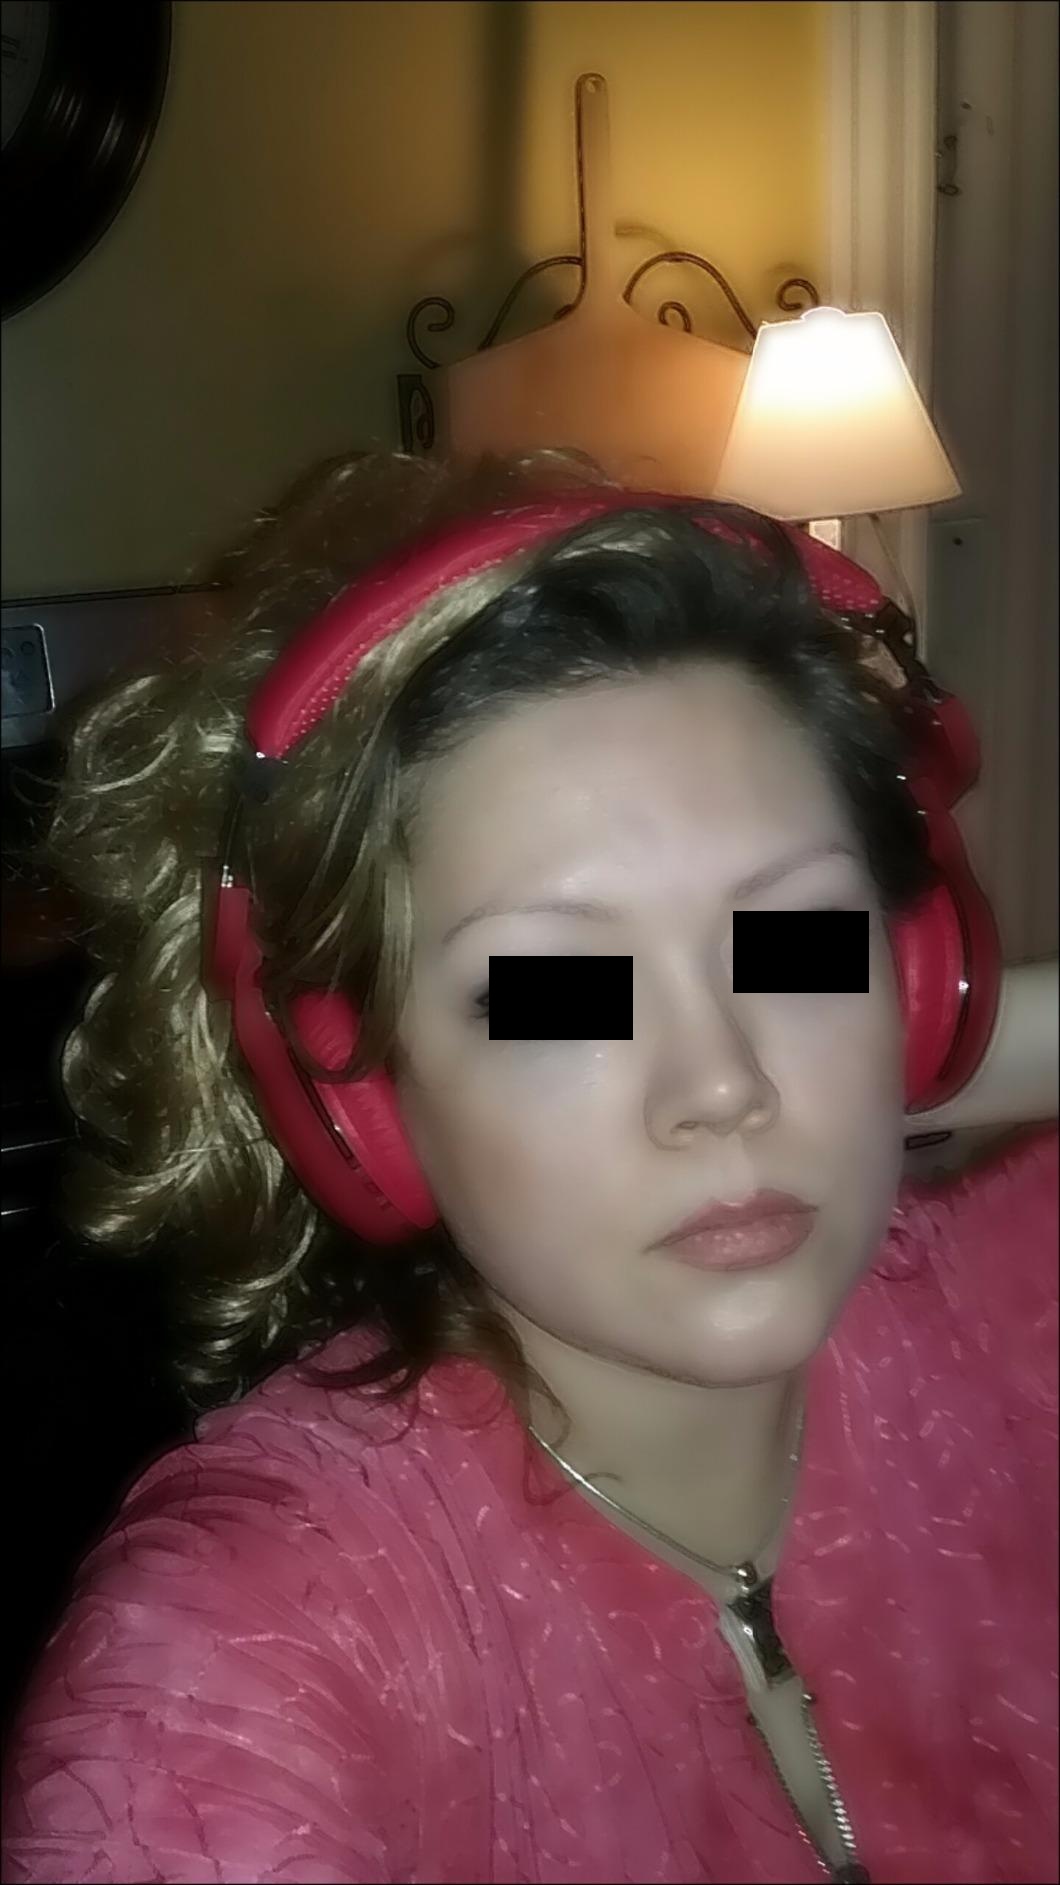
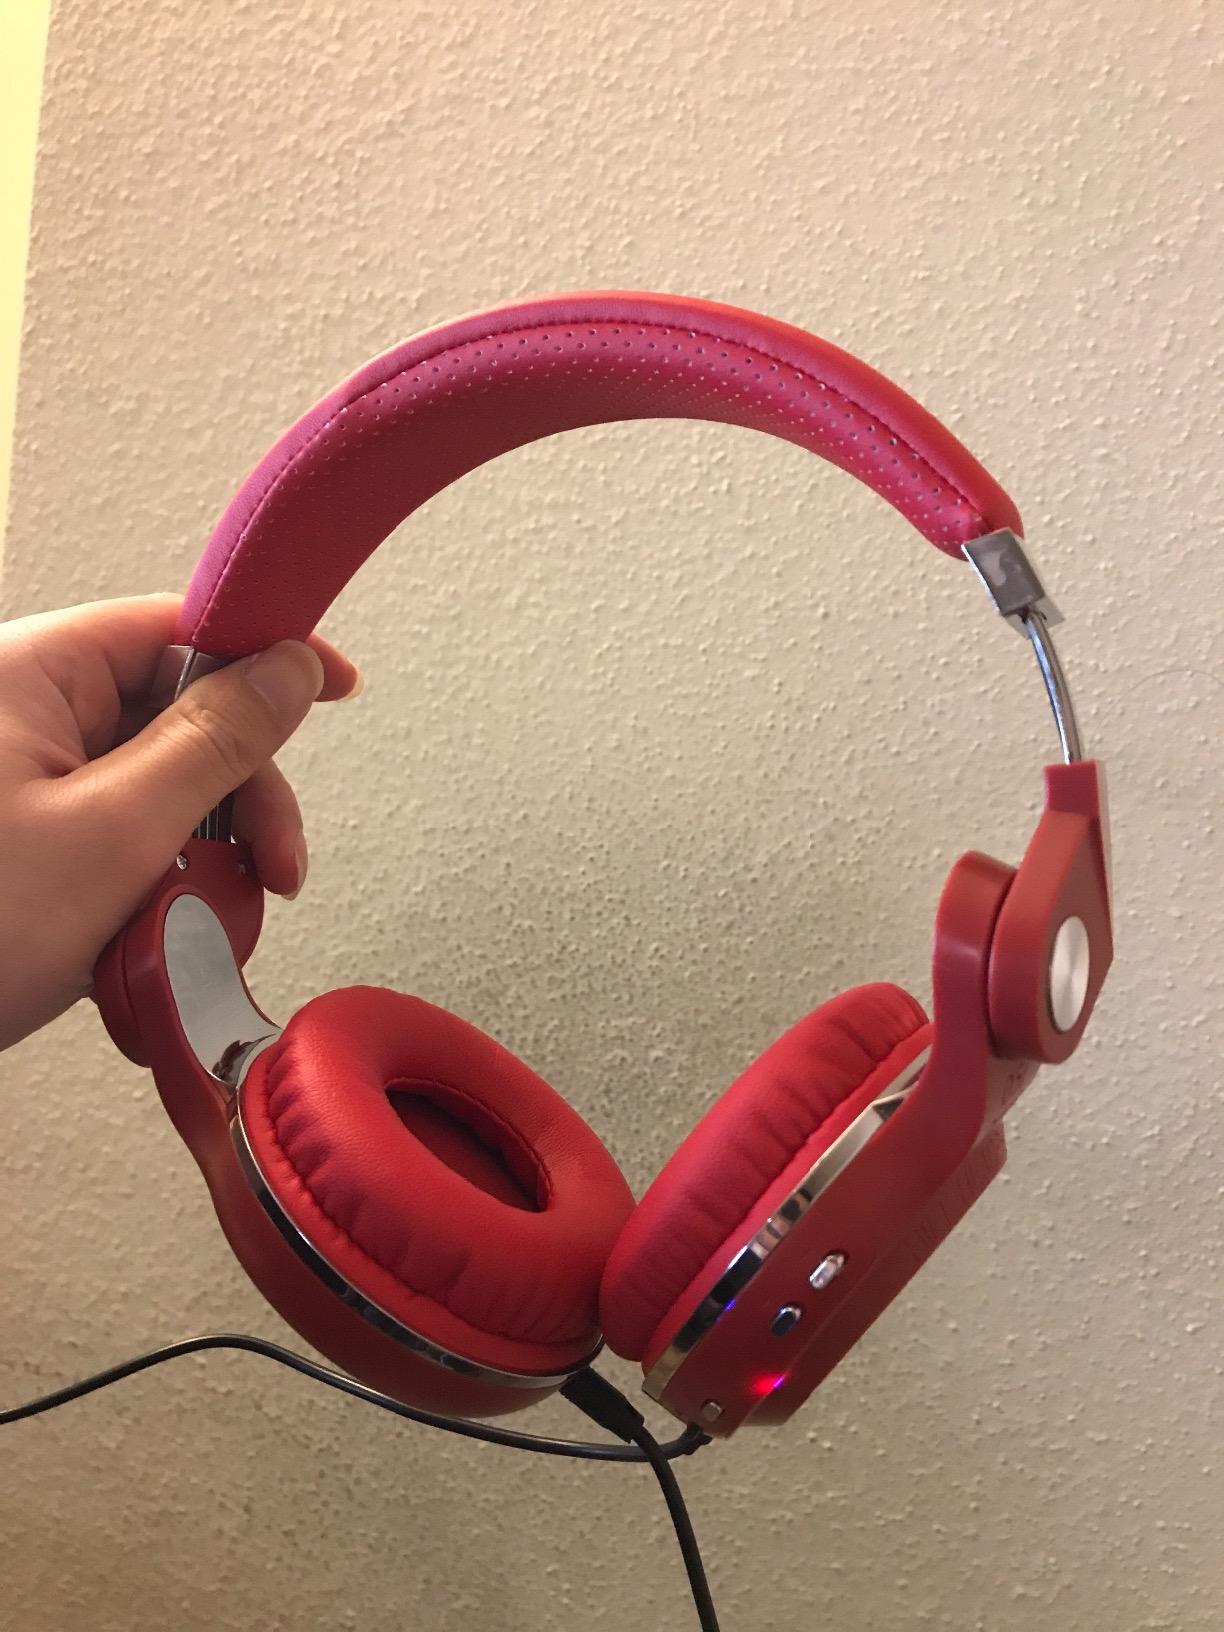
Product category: headphones
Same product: yes